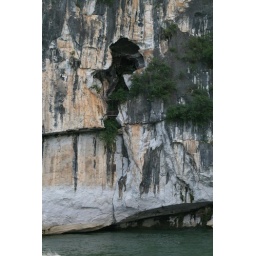
A cave in a rock face along the Li River in the Guangxi Province, China.